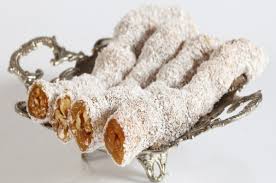
Yemek: lokum